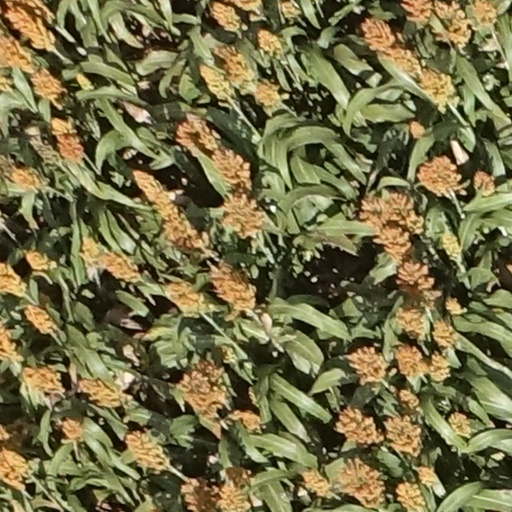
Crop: sorghum